Black (South Korean TV series)

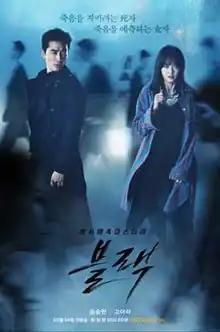
Promotional poster

Black is a 2017 fantasy-thriller South Korean television series starring Song Seung-heon, Go Ara, Lee El, and Kim Dong-jun. It aired on OCN from October 14 to December 10, 2017, every Saturday and Sunday at 22:20 (KST).